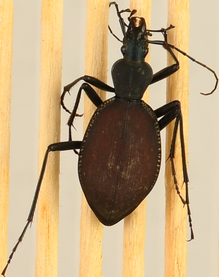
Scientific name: Scaphinotus angusticollis
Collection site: Abby Road NEON (ABBY), plot ABBY_006